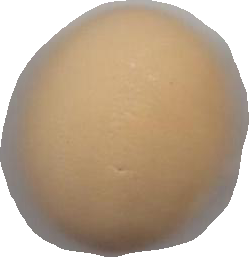
Variety: Grobogan